Zopiclone

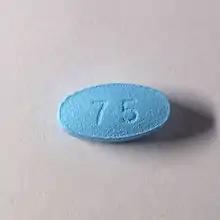
A 7.5 mg zopiclone tablet.

Zopiclone is used for the short-term treatment of insomnia where sleep initiation or sleep maintenance are prominent symptoms. Long-term use is not recommended, as tolerance, dependence, and addiction can occur. One low-quality study found that zopiclone is ineffective in improving sleep quality or increasing sleep time in shift workers, and more research in this area has been recommended.